Joseph De Stefani

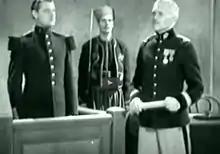
De Stefani in "Beau Ideal" (1931) on the right

Joseph De Stefani (October 3, 1879 – October 26, 1940) was an American character actor of the early sound era. Born in Venice, Italy, he began his film career in the 1931 movie, "Beau Ideal". He appeared in 25 films over the next decade, his final appearance would be in a small role in 1940's "A Dispatch from Reuters", which stars Edward G. Robinson.